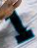
Number: 1